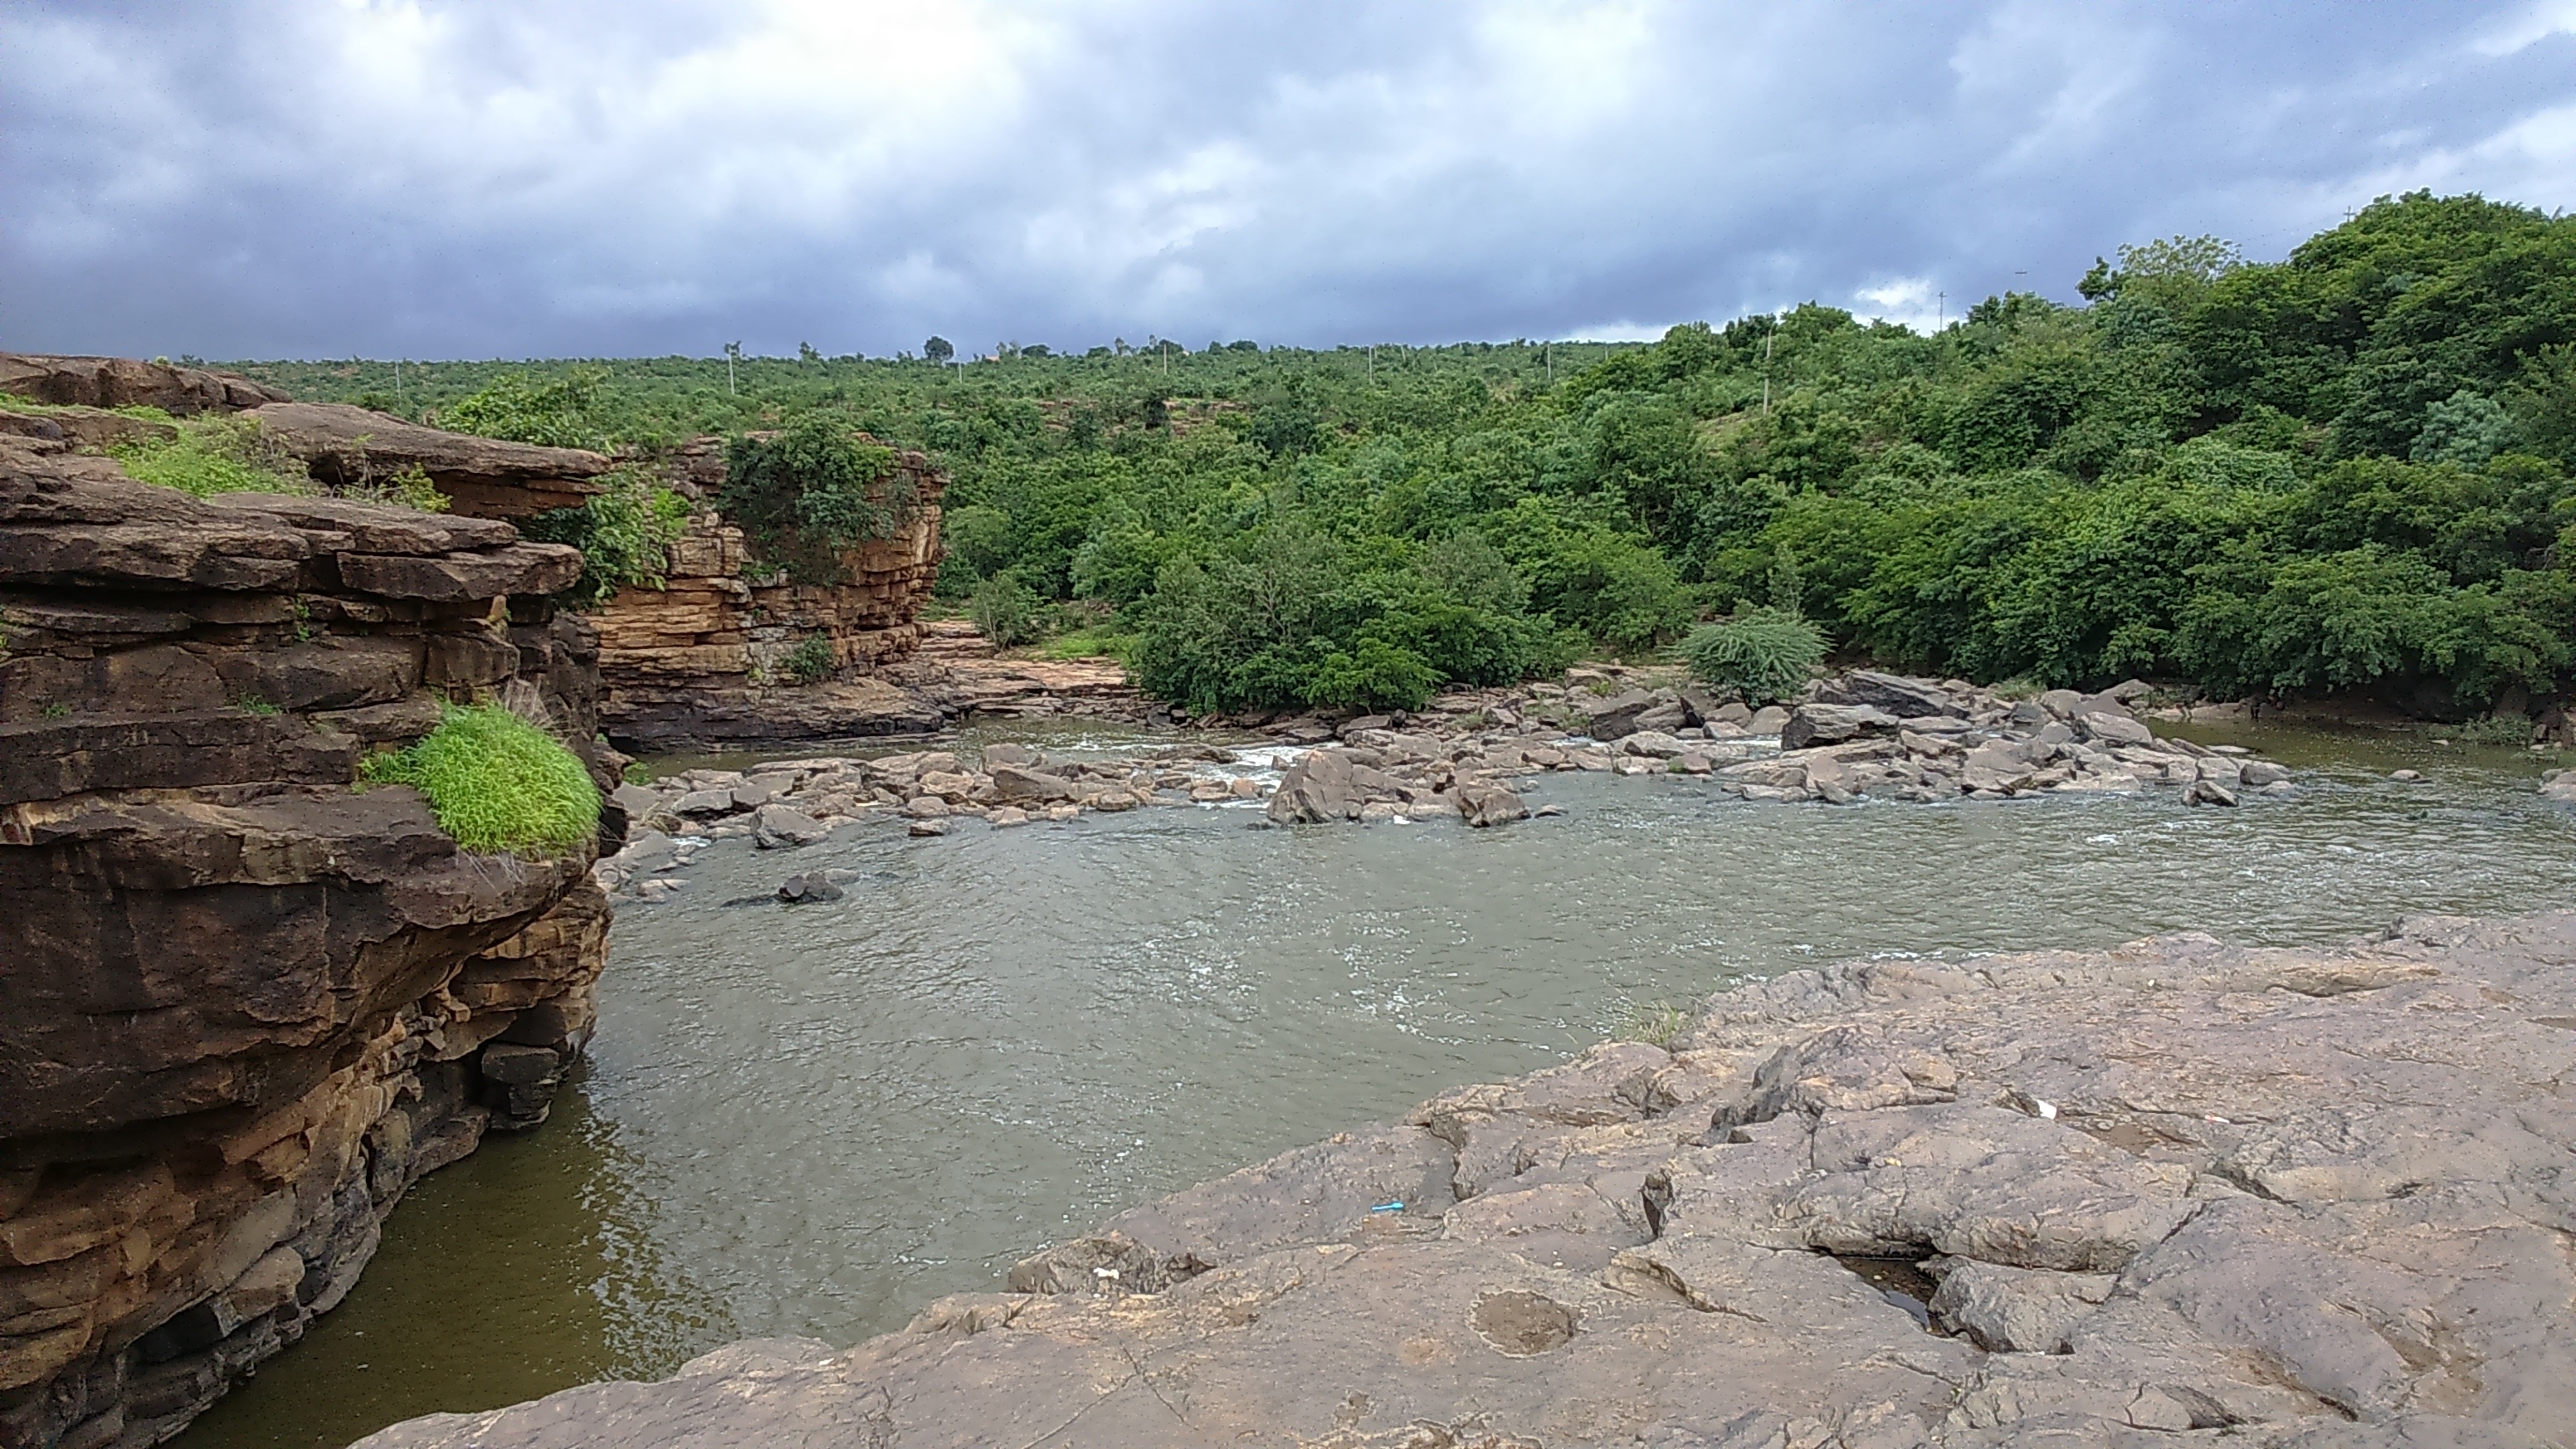
sea, coast, rock, shore, river, cliff, cove, bay, rapid, reservoir, terrain, water fall, body of water, geology, india, wadi, karnataka, landform, godachinamalki falls, markandeya, geographical feature, geological phenomenon